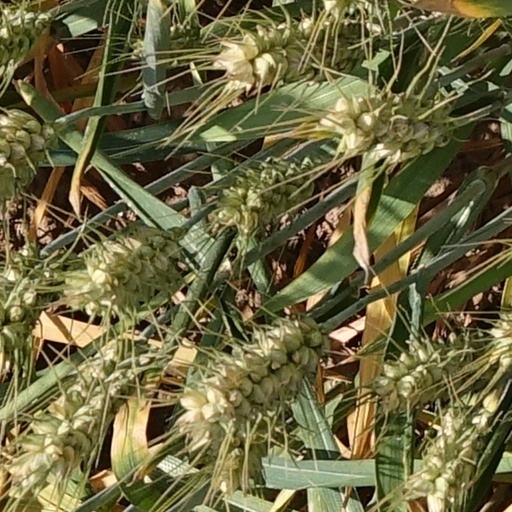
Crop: wheat